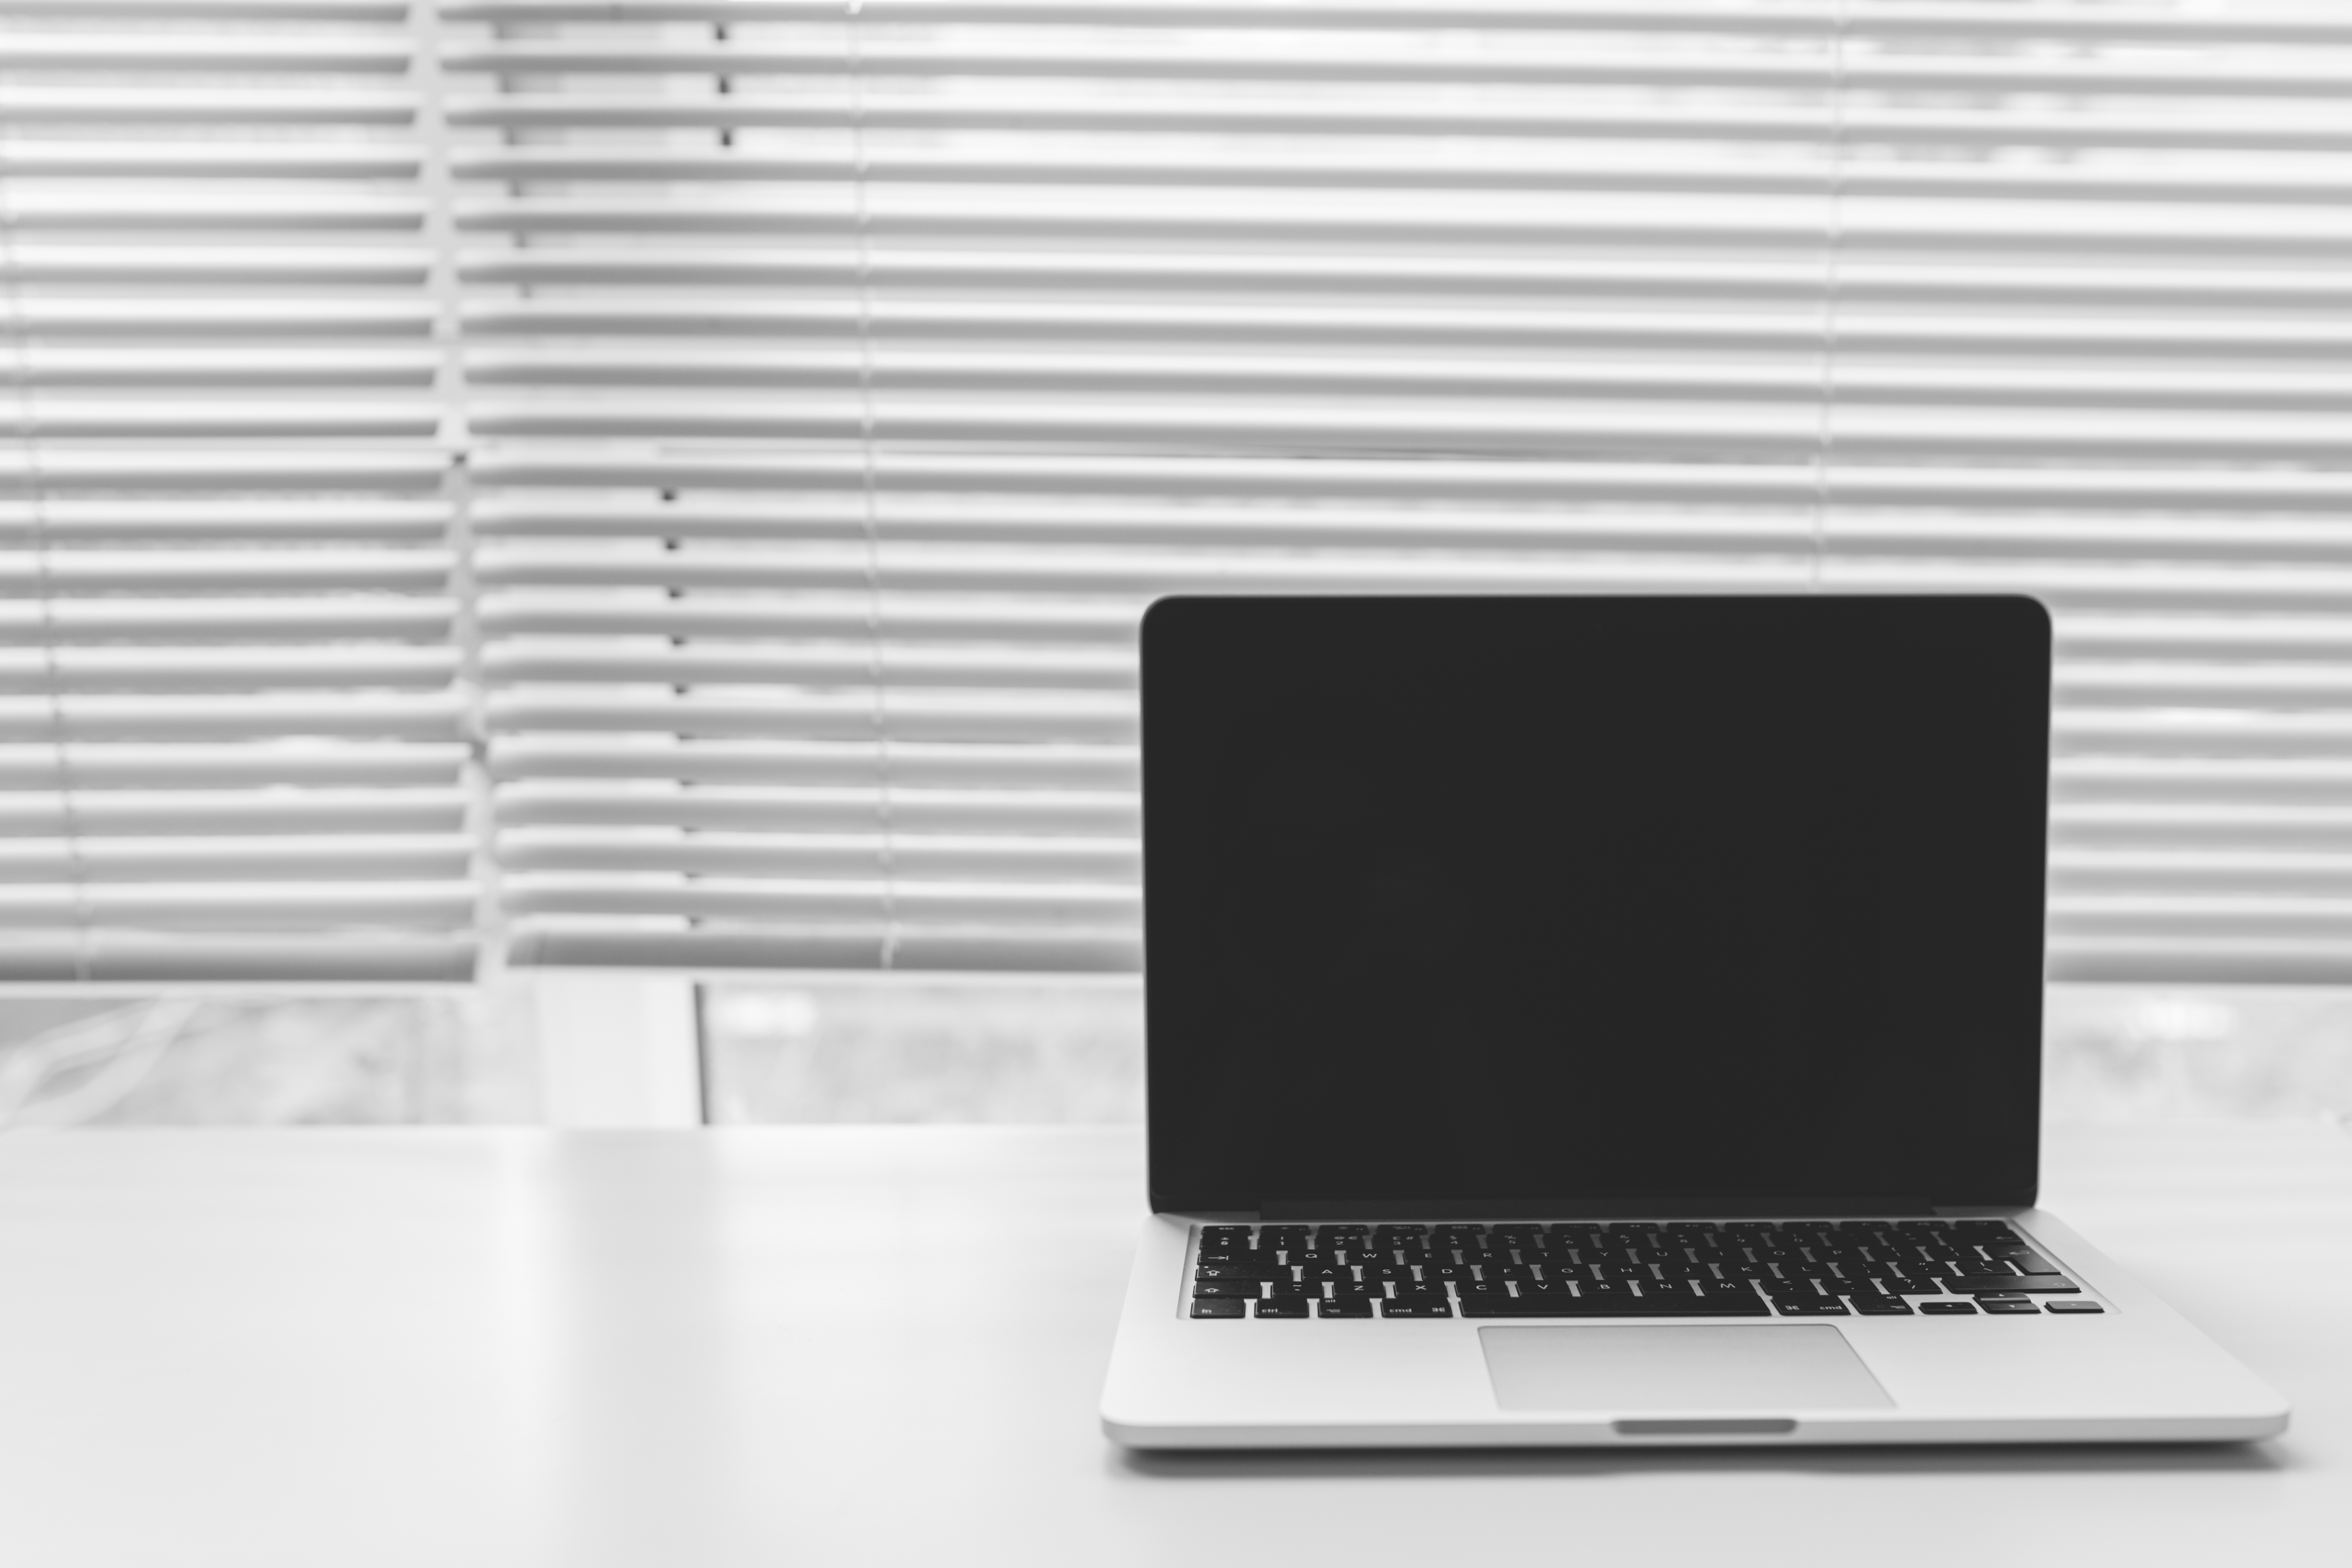
laptop, computer, macbook, black and white, technology, interior design, window covering, electronic device, computer hardware, display device